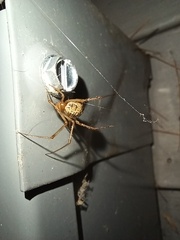
Species: Parasteatoda_tepidariorum